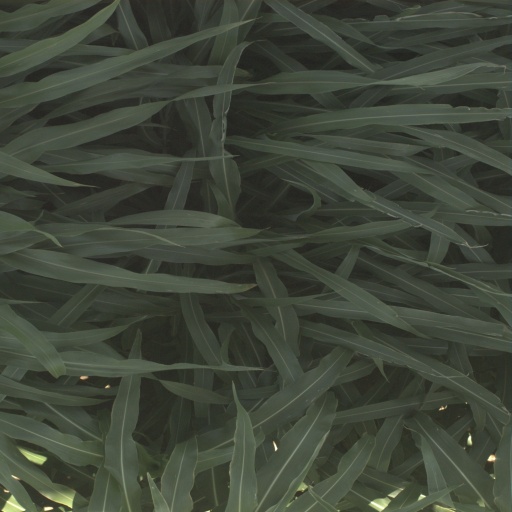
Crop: sorghum